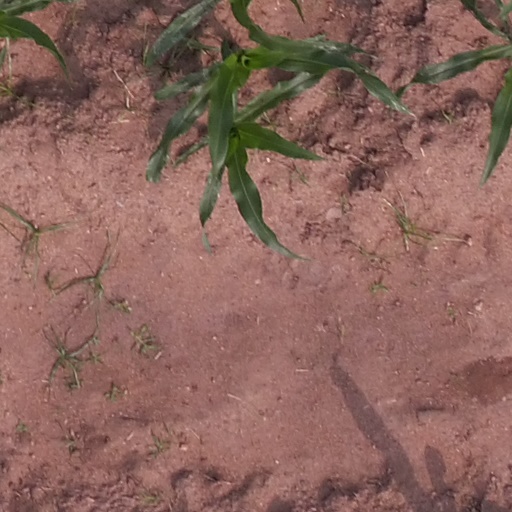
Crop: maize; corn